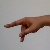
The image shows a hand gesture representing the letter 'P' in Indian Sign Language.